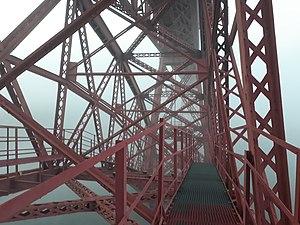
Photo, de la structure interne du viaduc de Garabit prise depuis une passerelle de maintenance
Le viaduc de Garabit est un viaduc ferroviaire français, ouvrage d'art de la ligne de Béziers à Neussargues, permettant le franchissement des gorges de la Truyère. Il est situé sur le territoire des communes de Ruynes-en-Margeride et Val d'Arcomie dans le département du Cantal en région Auvergne-Rhône-Alpes.